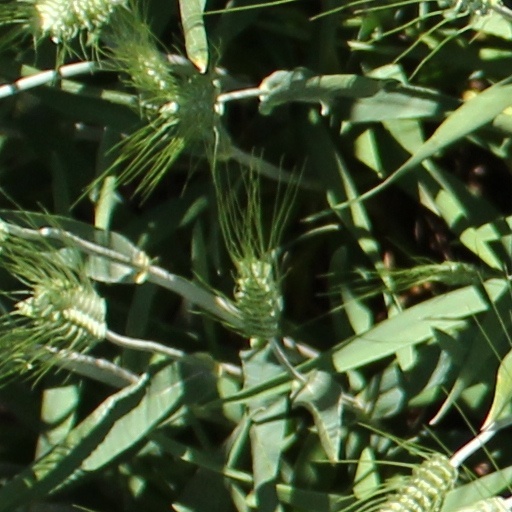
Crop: wheat